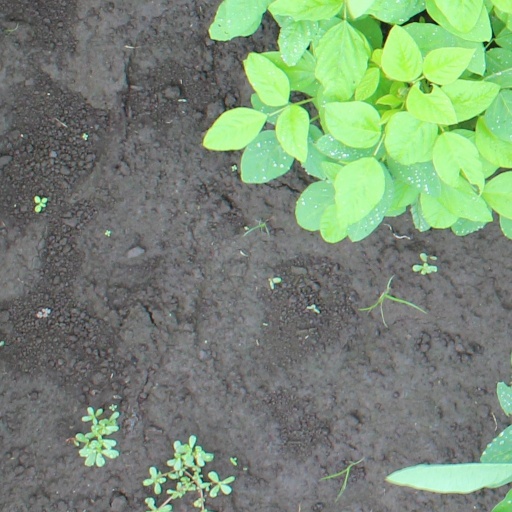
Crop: soybean